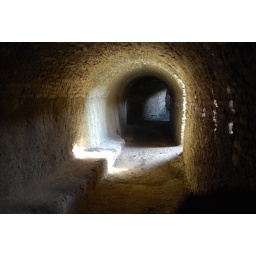
Tunnel in the ruins of a castle along the Rhine river in Germany.